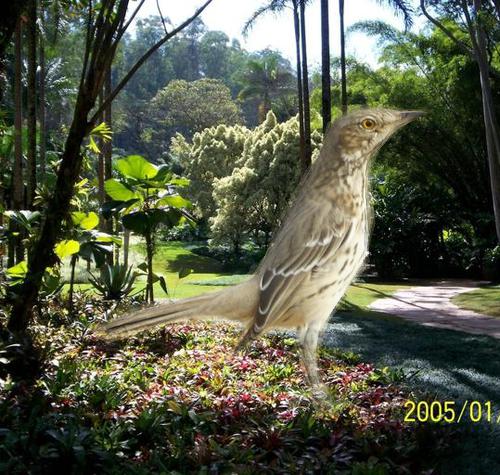
Bird species: Sage_Thrasher
Bird type: landbird
Background: land